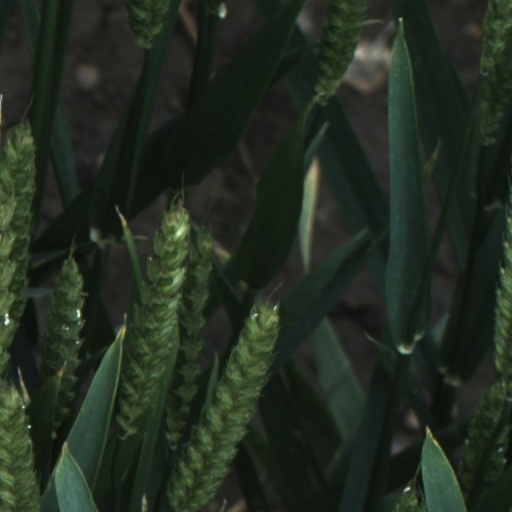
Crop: wheat